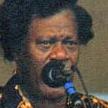
Age: 62